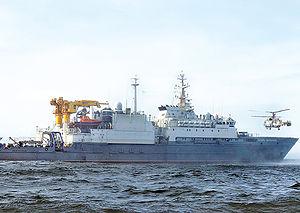
L'Igor Belousov est le nom d'un navire de sauvetage de la marine russe.